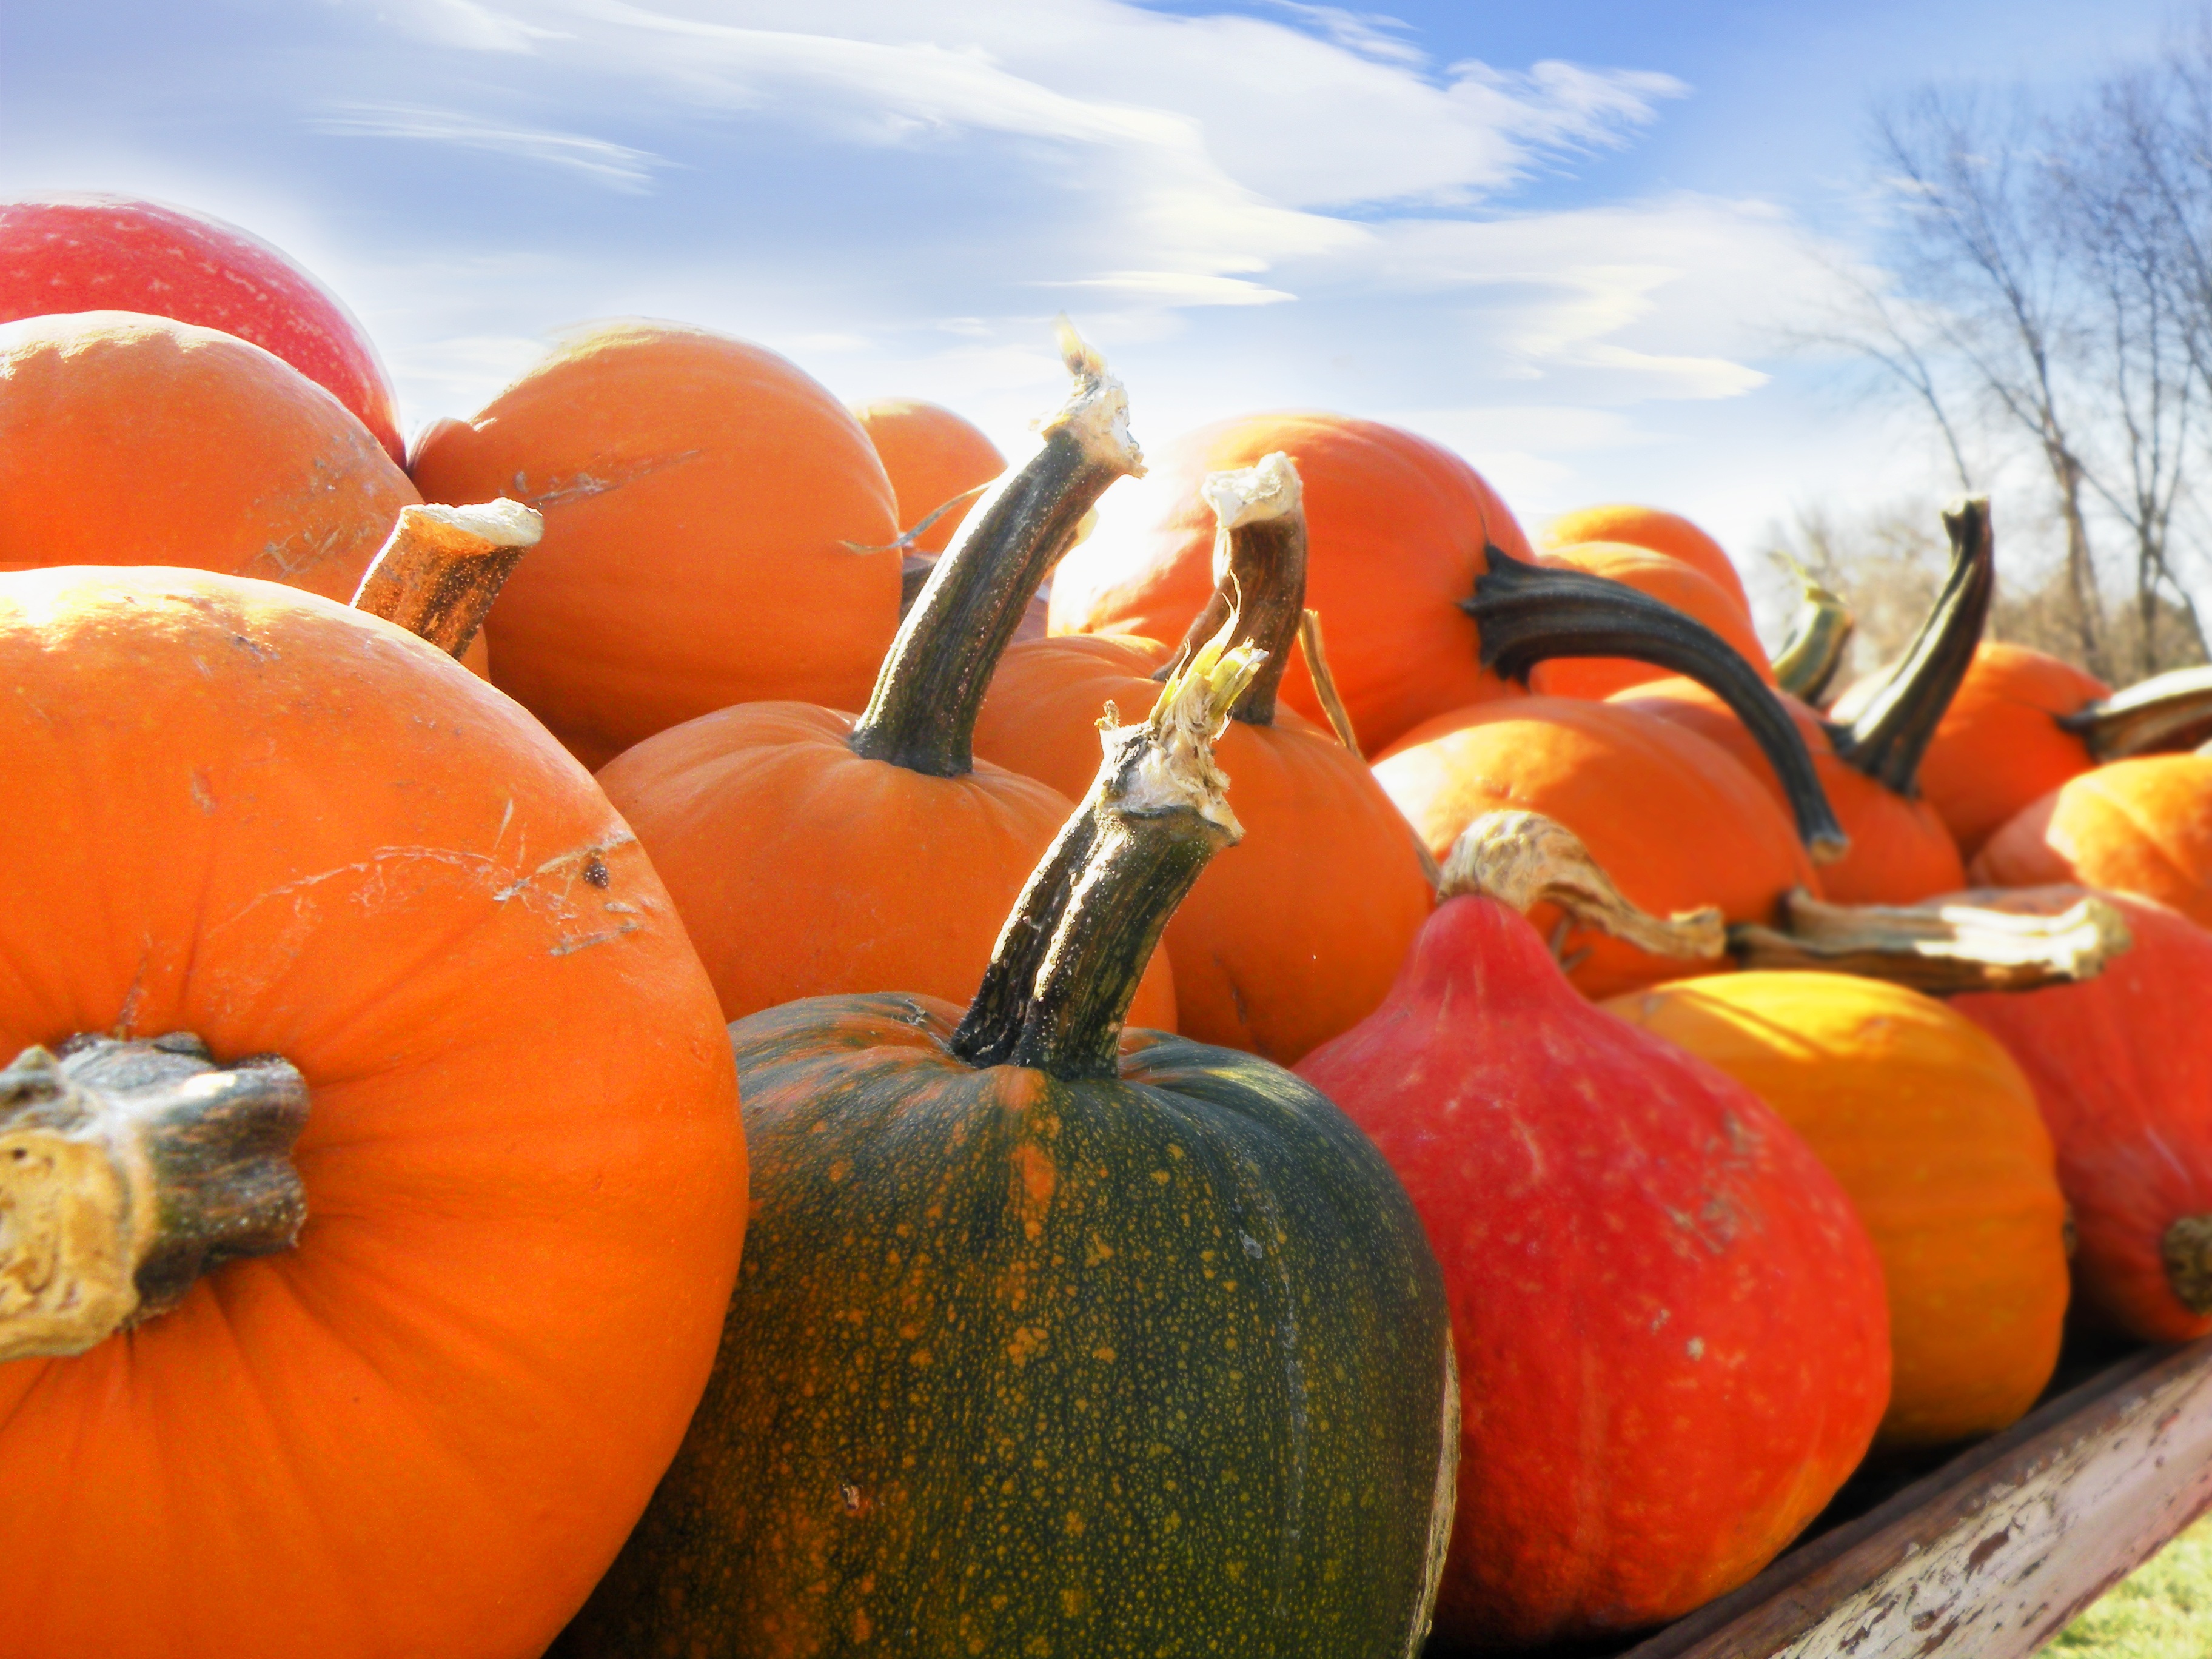
produce, vegetable, autumn, pumpkin, season, gourd, thanksgiving, calabaza, pumpkins, cucurbita, gourds, pumpkins ands gourds, winter squash